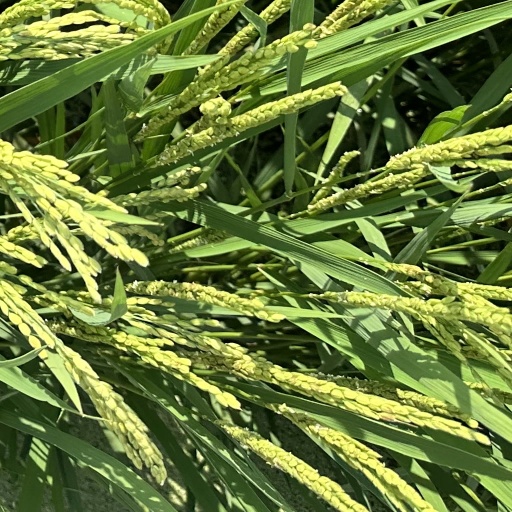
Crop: rice